Sanspareil

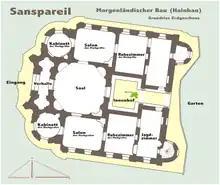
Ground plan of the oriental building

The Margravine preferred labyrinthine, confusing, self-circulating groups of rooms, as her apartments in the New Palace in the Hermitage in Bayreuth testify. This heralded a pre-Romantic rethinking of architecture, which, contrary to the design principles applied until then, now appreciated irregularities and as many broken lines as possible.